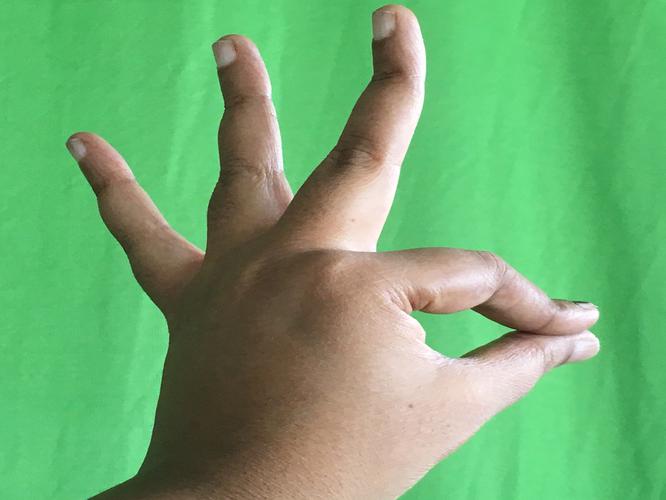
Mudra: Hamsasyam
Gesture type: single_hand